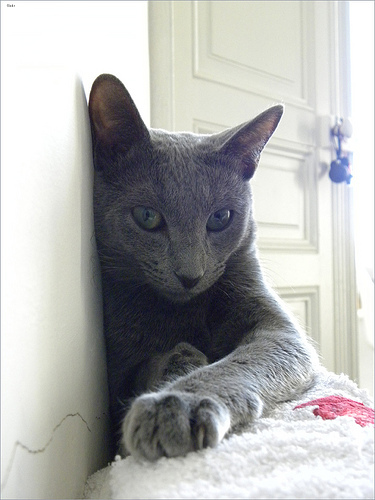
Breed: russian blue